Malaysia–Vietnam relations

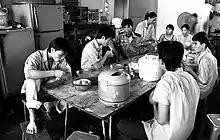
Vietnamese factory workers having a lunch break in their dormitory at Taiping, Perak

Bilateral trade between Malaysia and Vietnam stood at following the end of the Vietnam War in 1975. Within the first three years after the war, Malaysia proposed to extend economic and technical assistance to Vietnam's oil palm and rubber industries. Malaysia exported zinc to Vietnam and signed a contract that would facilitate the import of Vietnamese vegetables into Malaysia. These early co-operations and proposals ended following Vietnam's invasion of Cambodia in 1979. Economic co-operation slowly resumed from 1988, when bilateral trade between the countries stood at $50 million. In 1990, bilateral trade increased to $140 million and to $235 million in 1991. Around this time, Malaysian businessmen began to open hotels in Vung Tau to cater to its flourishing tourism industry. At a bilateral summit in 1992, both countries agreed on the idea of joint oil and gas exploration; Vietnam has a sizeable number of oil fields in the South China Sea.